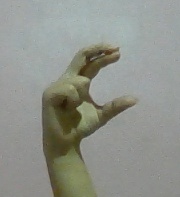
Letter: thal